Don Paul (linebacker)

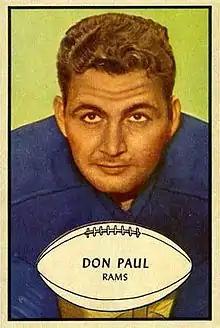
Paul on a 1953 Bowman football card

Don Paul (March 18, 1925 – November 8, 2014) was an American professional football player who was a linebacker for the Los Angeles Rams of the National Football League (NFL) from 1948 to 1955. He played college football for the UCLA Bruins. He was selected to three Pro Bowls during his years with the Rams.